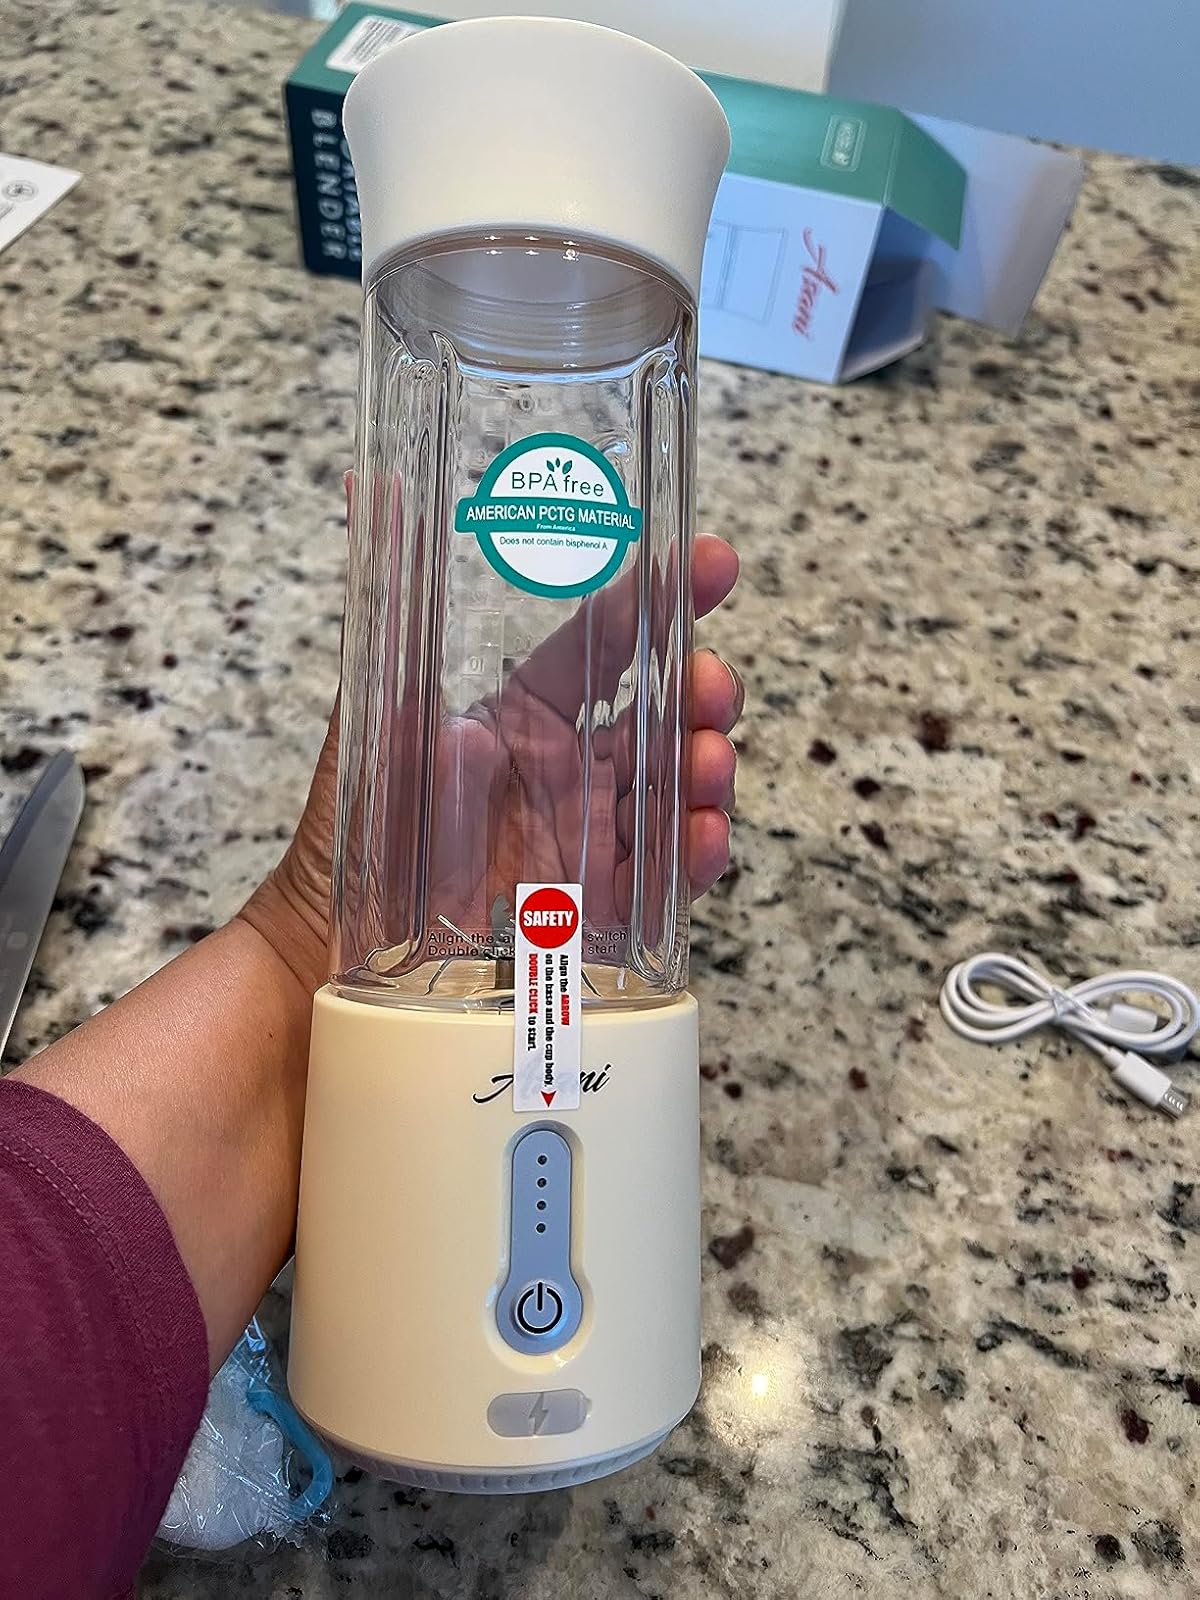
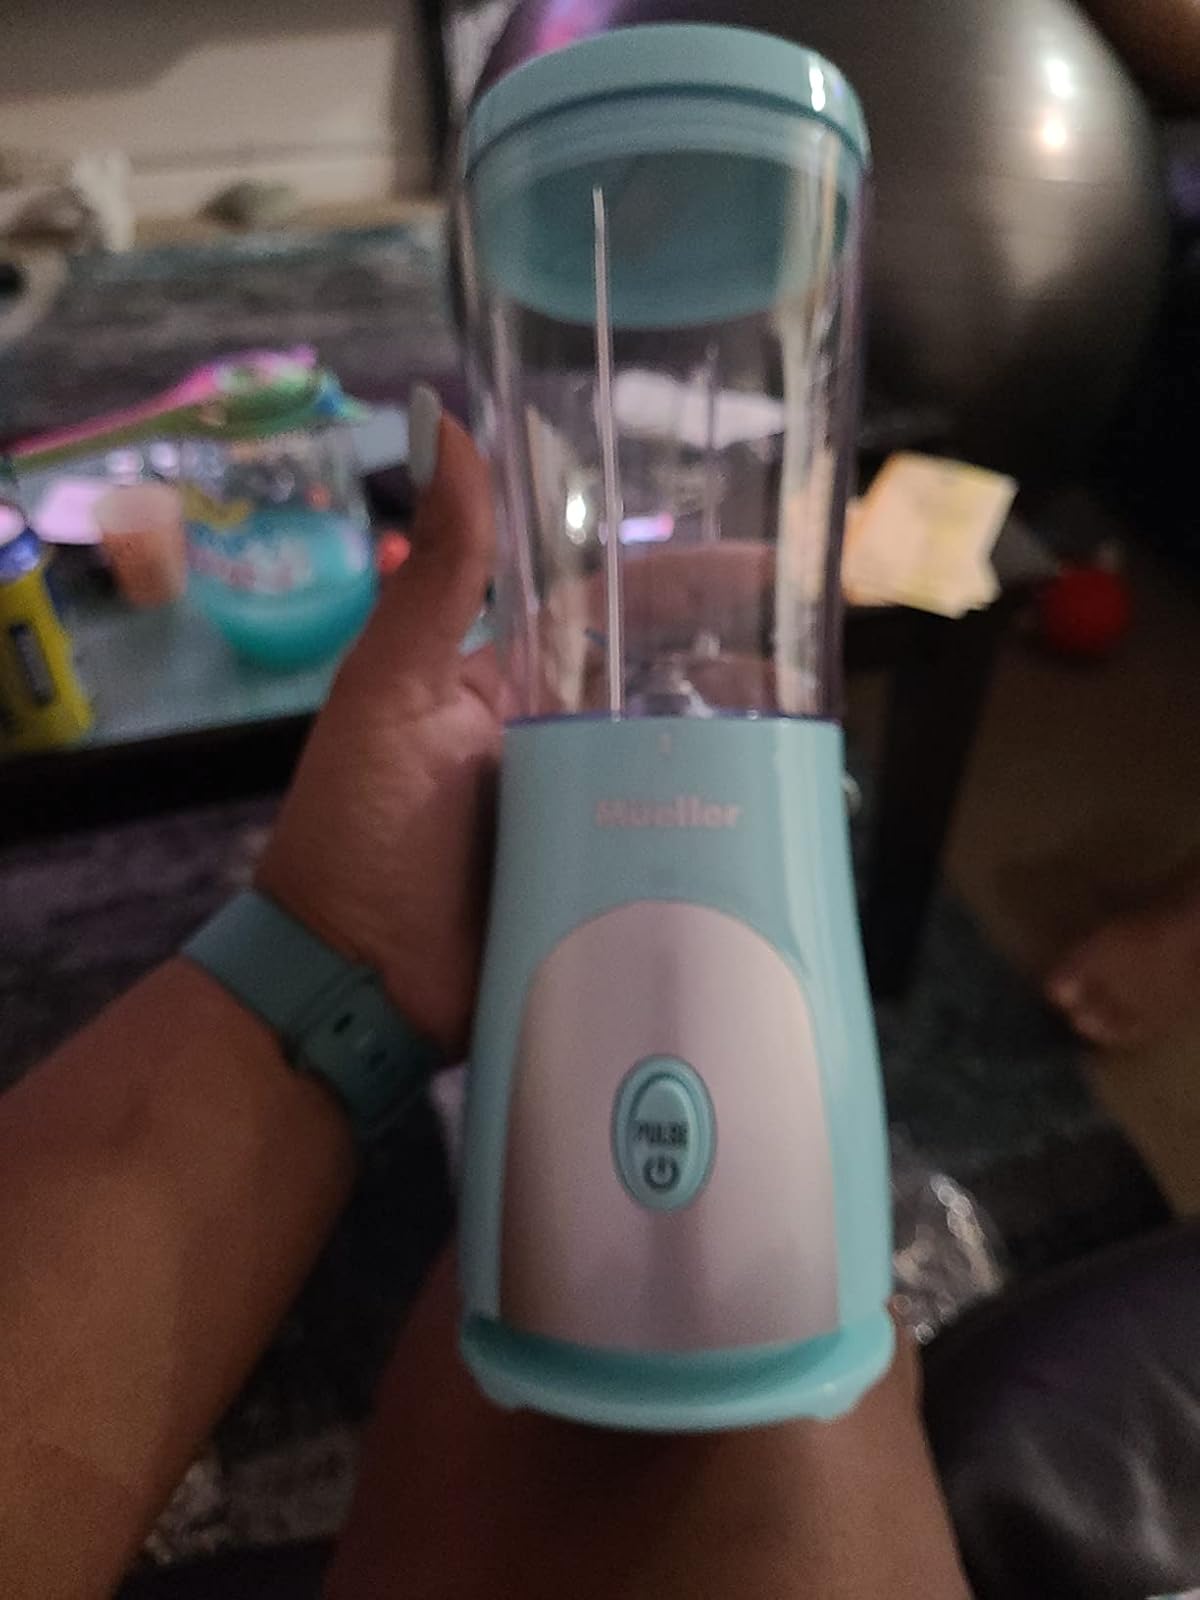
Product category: items_blender
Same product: no